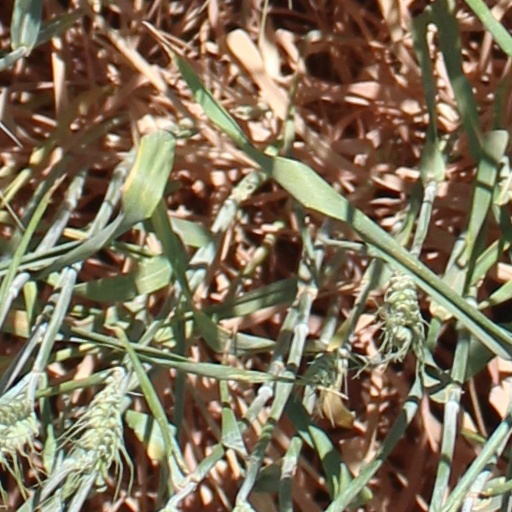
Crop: wheat